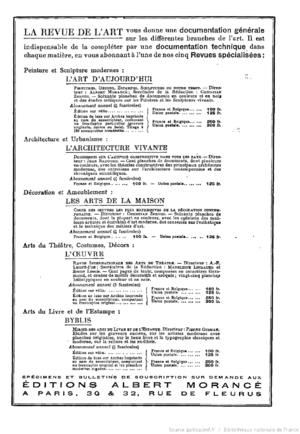
Publicité pour les publications en revues des éditions Albert Morancé parue en 1925 dans La Revue de l'art ancien et moderne, vol. 1925, page 573.
Albert Marcel Morancé est un éditeur français de livres et de revues d'art, né le 14 janvier 1874 au Mans et mort le 30 octobre 1951 à Paris.